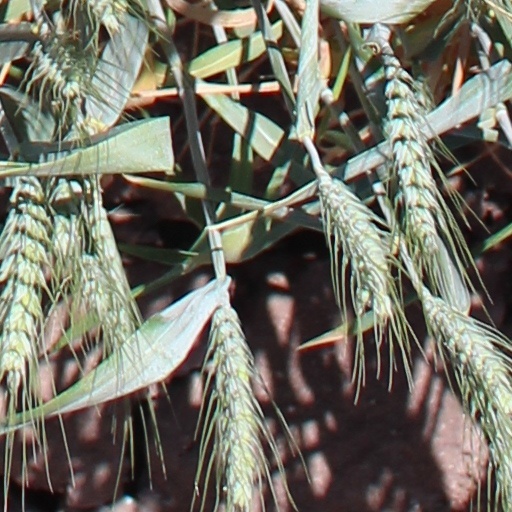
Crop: wheat